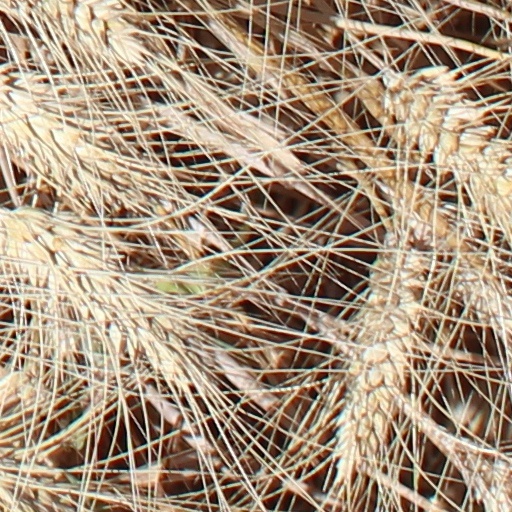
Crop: wheat